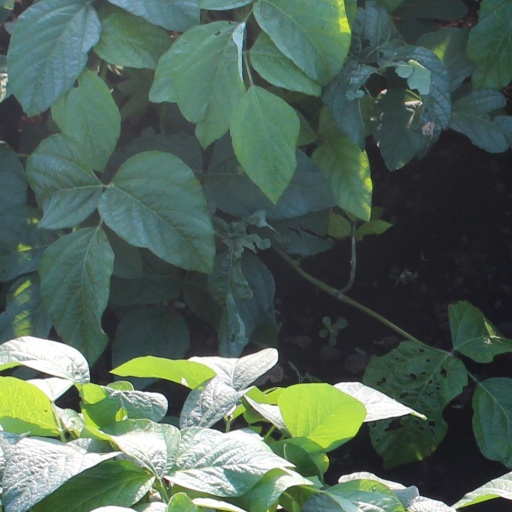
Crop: soybean